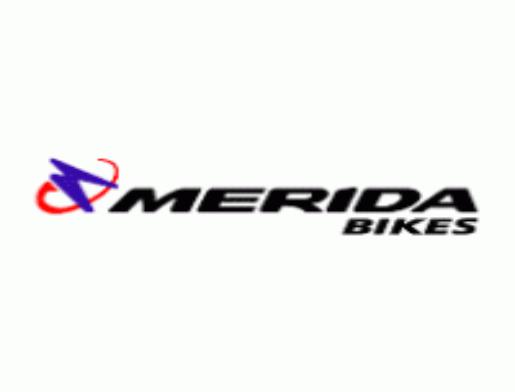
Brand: merida bikes
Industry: Transportation